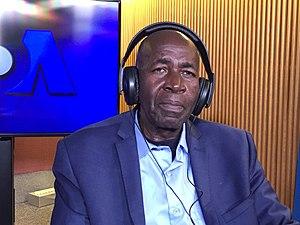
ierre Claver Mbonimpa dans les studios de VOA, Washington, le 23 octobre 2017 (VOA/Nicolas Pinault)
Pierre Claver Mbonimpa, né le 10 octobre 1950, est un militant burundais des droits de l'homme, fondateur de l'Association pour la Protection des Droits Humains et des Personnes détenues.